Joe Kleine

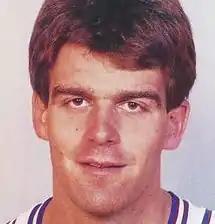
Kleine, circa 1986

Joseph William Kleine (born January 4, 1962) is an American former professional basketball player who played fifteen seasons in the National Basketball Association (NBA) and for the US national team. He won a gold medal as a member of the United States men's basketball team at the 1984 Summer Olympics in Los Angeles. In 1998, he won the NBA championship as a member of the Chicago Bulls. Kleine is now a restaurant proprietor, owning a number of successful Corky's Ribs & BBQ restaurants.